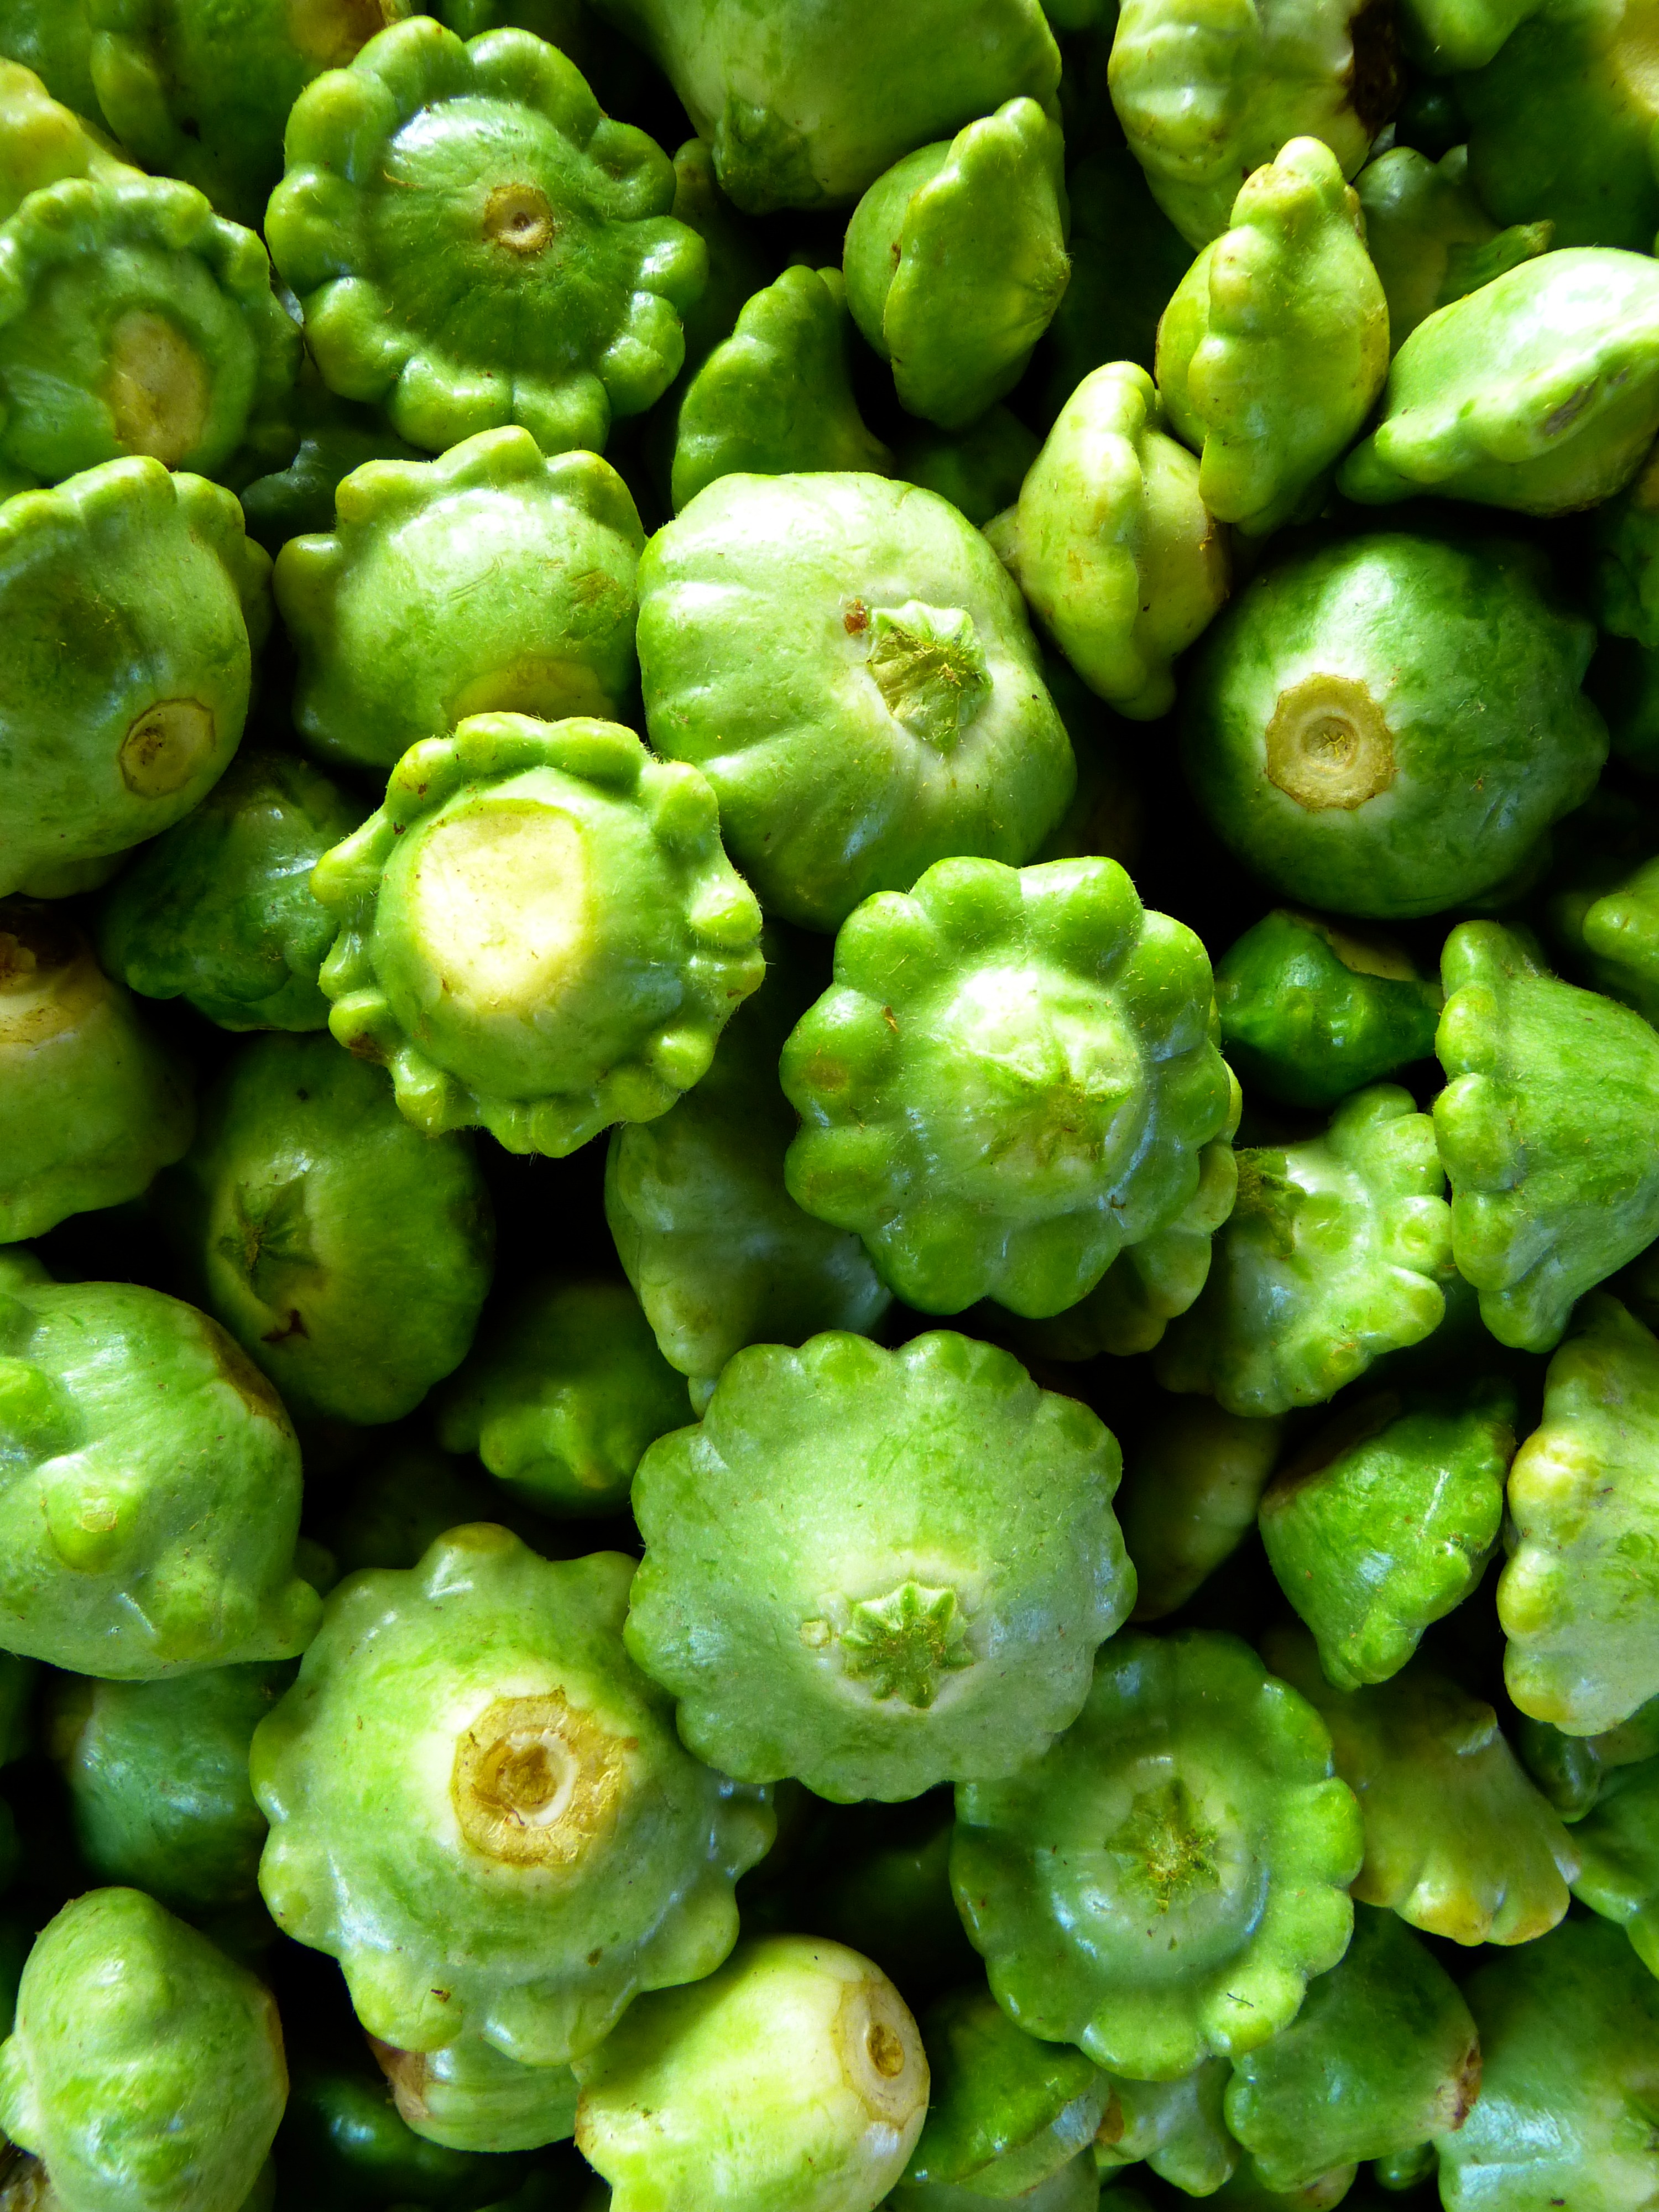
plant, flower, food, green, produce, vegetable, pumpkin, eat, choose, flowering plant, land plant, leaf vegetable, cruciferous vegetables, ufokuerbis